Northcote Tigers

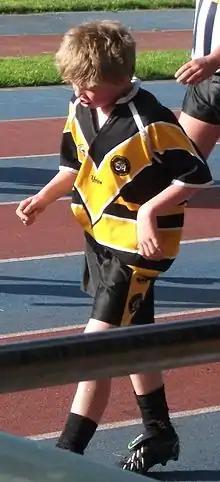
The Northcote Tigers jersey

In 1909 some members of the North Shore rugby were so impressed with the new type of football they had seen that they decided to found a club for the 1910 season. Thus in 1910 the Northcote "Ramblers" League Football Club was born. It wasn't until 1948 however that the club qualified for the first grade and earned 'senior' status. In 1987 they finally won the Fox Memorial championship, under the coaching of Graeme Birch.